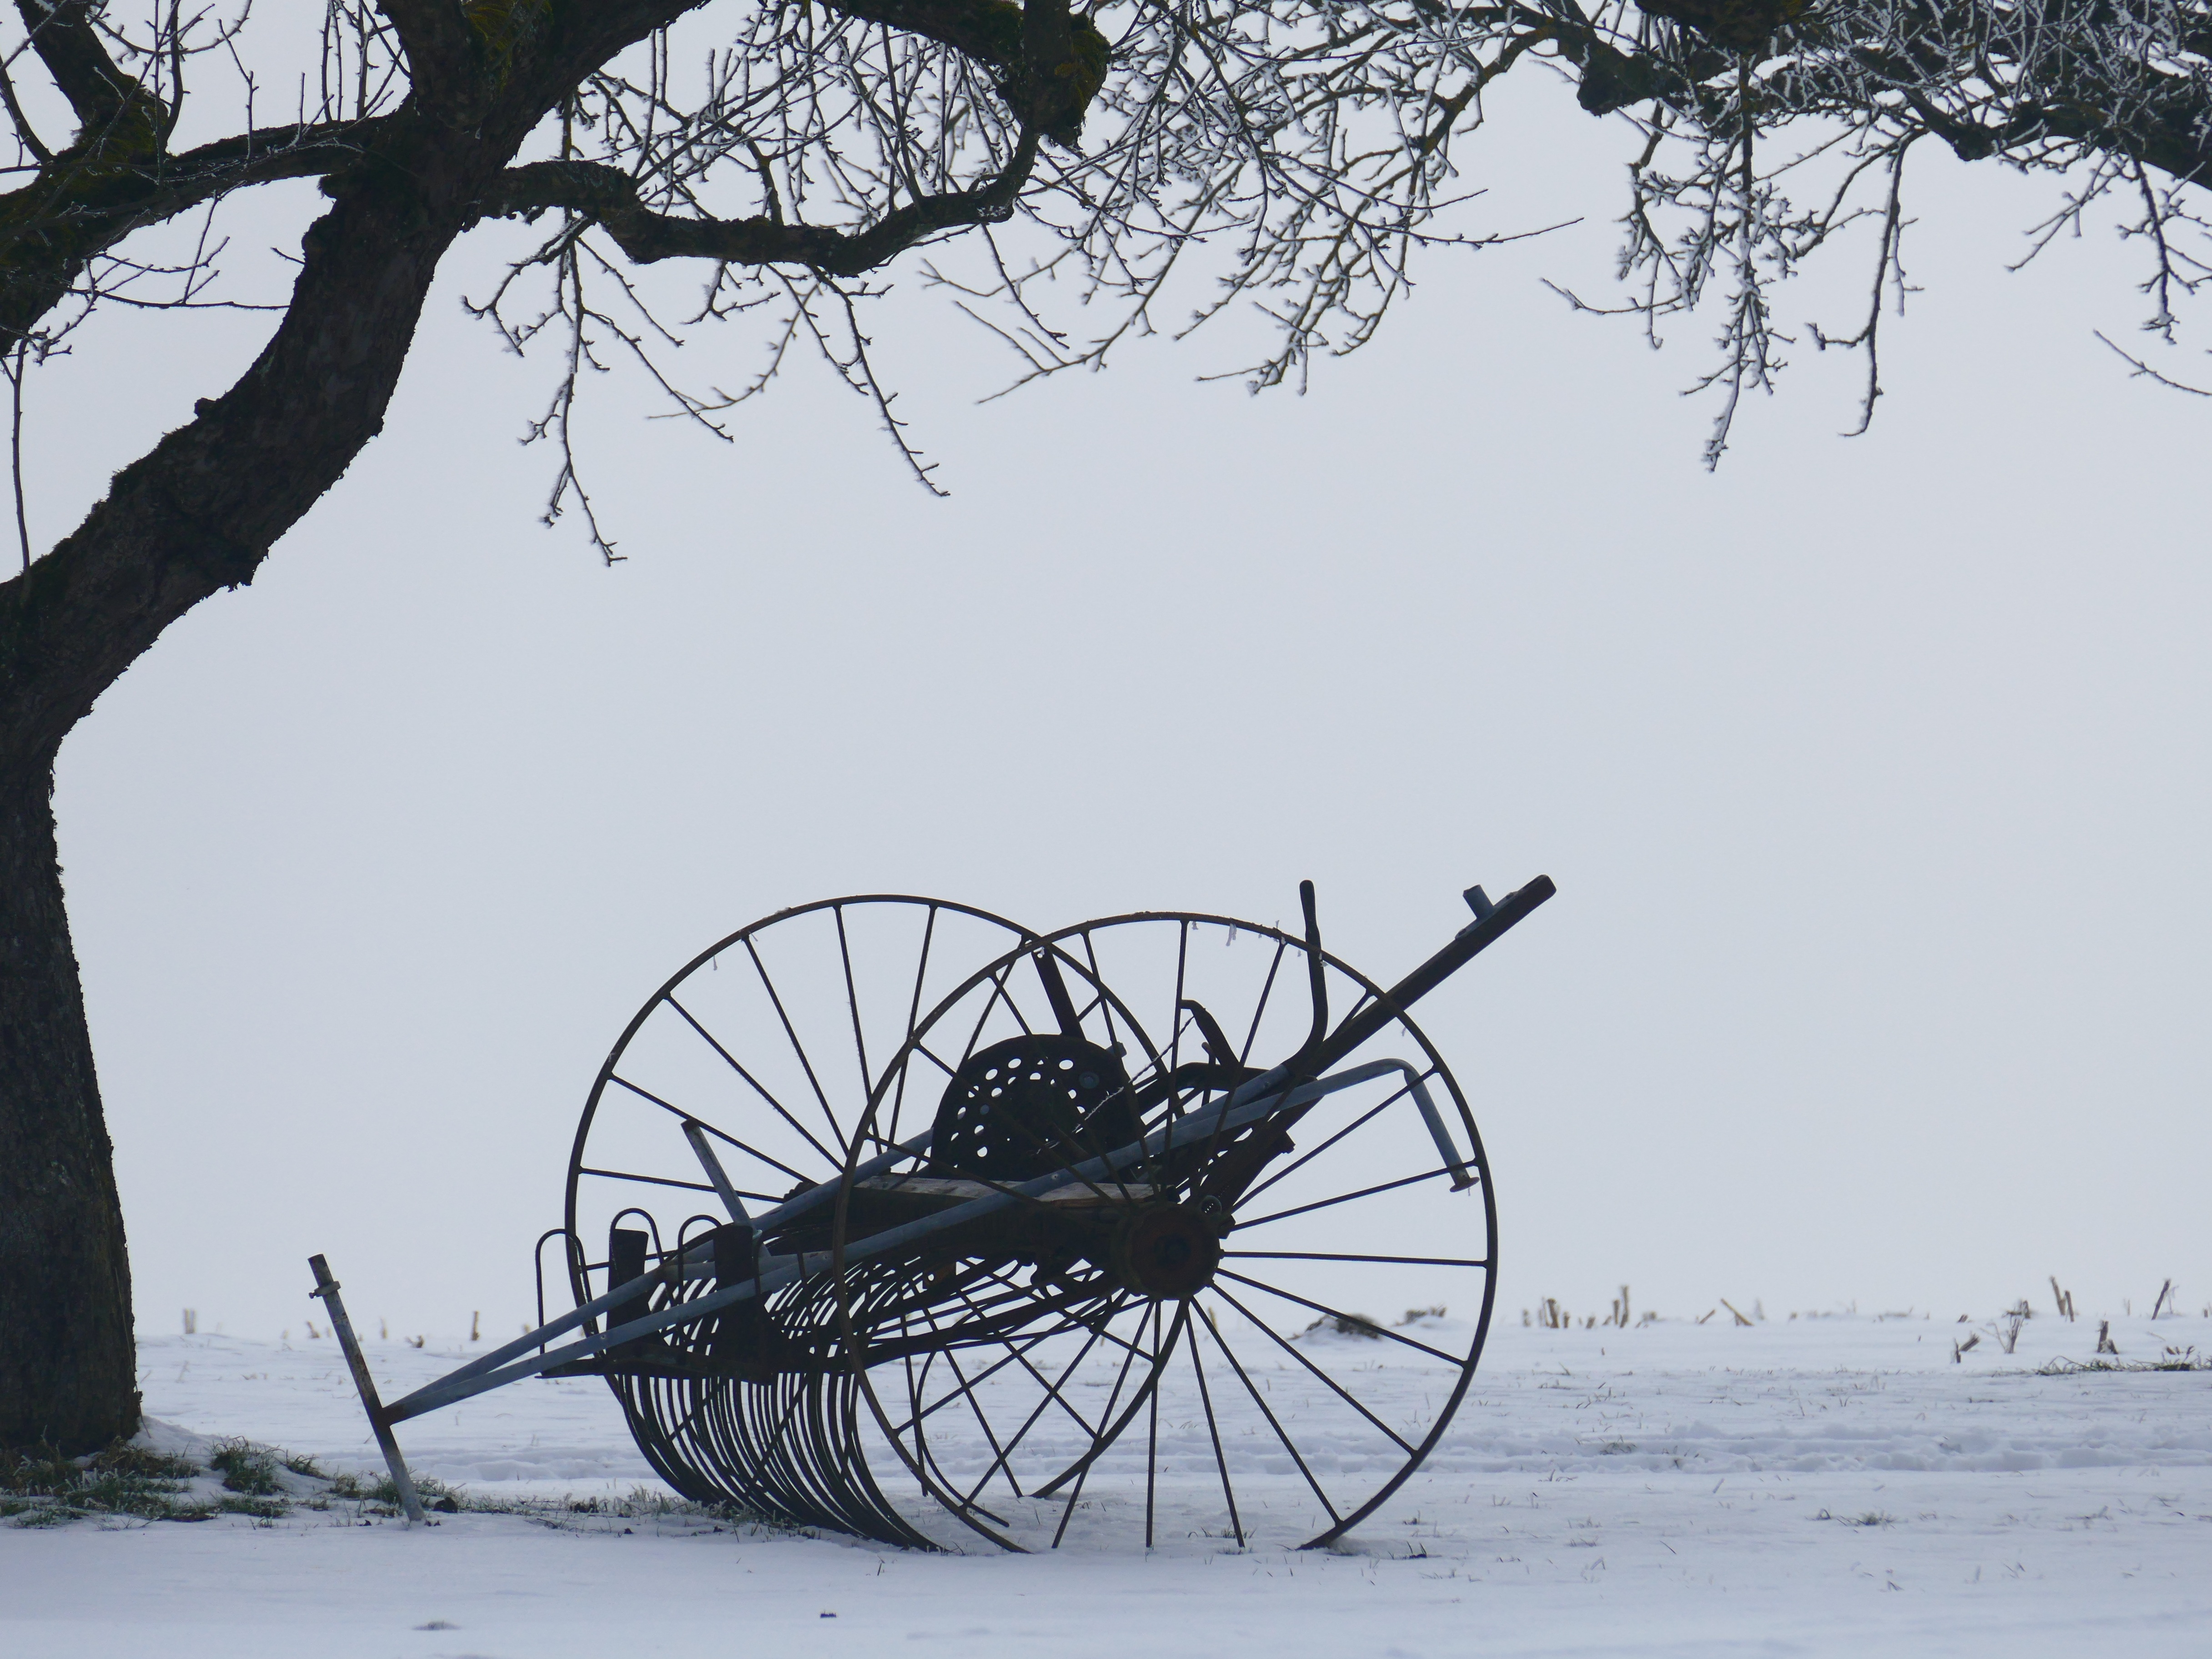
tree, branch, snow, cold, winter, black and white, vehicle, weather, agriculture, monochrome, still life, season, wintry, snow landscape, kahl, hay tedders